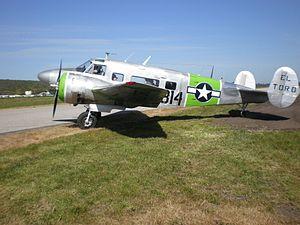
Le Beechcraft Model 18 est un bimoteur de transport léger américain développé durant l'entre-deux-guerres. Produit en très grande série durant la Seconde Guerre mondiale comme avion de transport mais aussi d'entrainement, il a connu une très longue carrière, les derniers exemplaires sortant d'usine en 1969. Outre des versions spécialisées comme le Beech AT-11 Kansan, le Twin Beech a également fait l'objet de nombreuses remotorisations turbopropulsées.